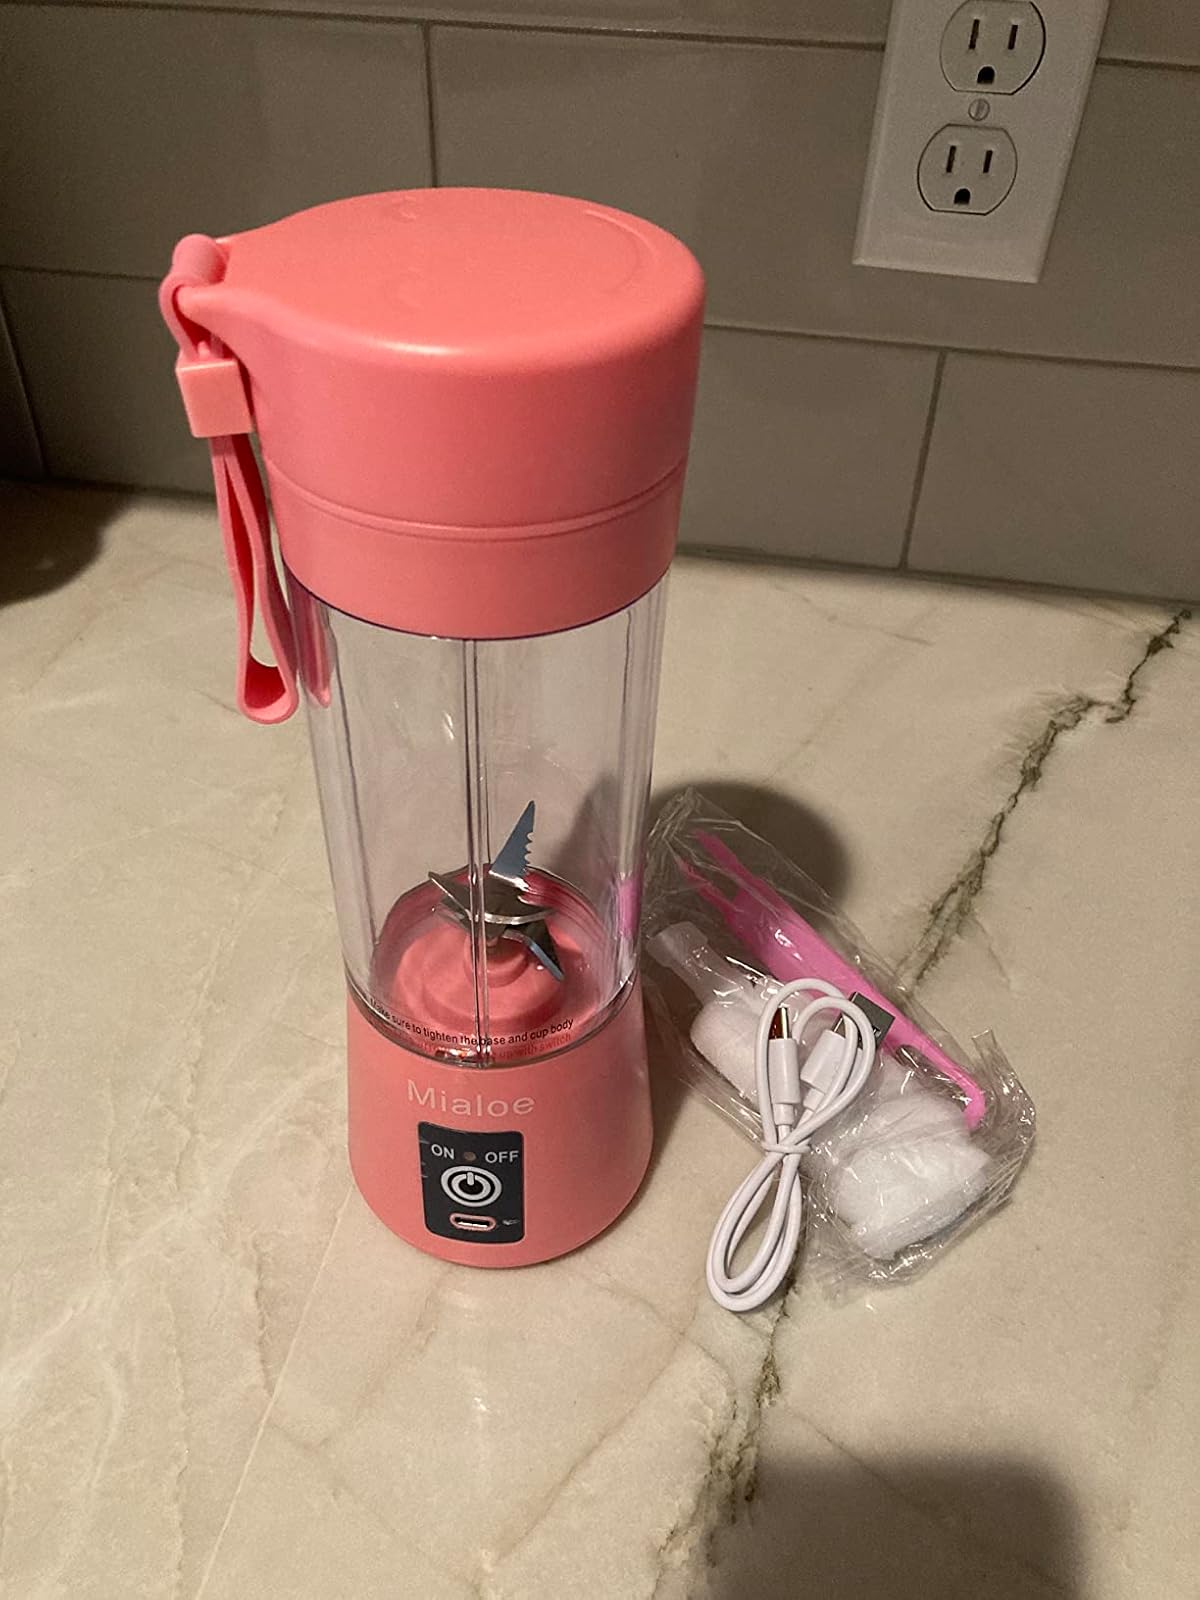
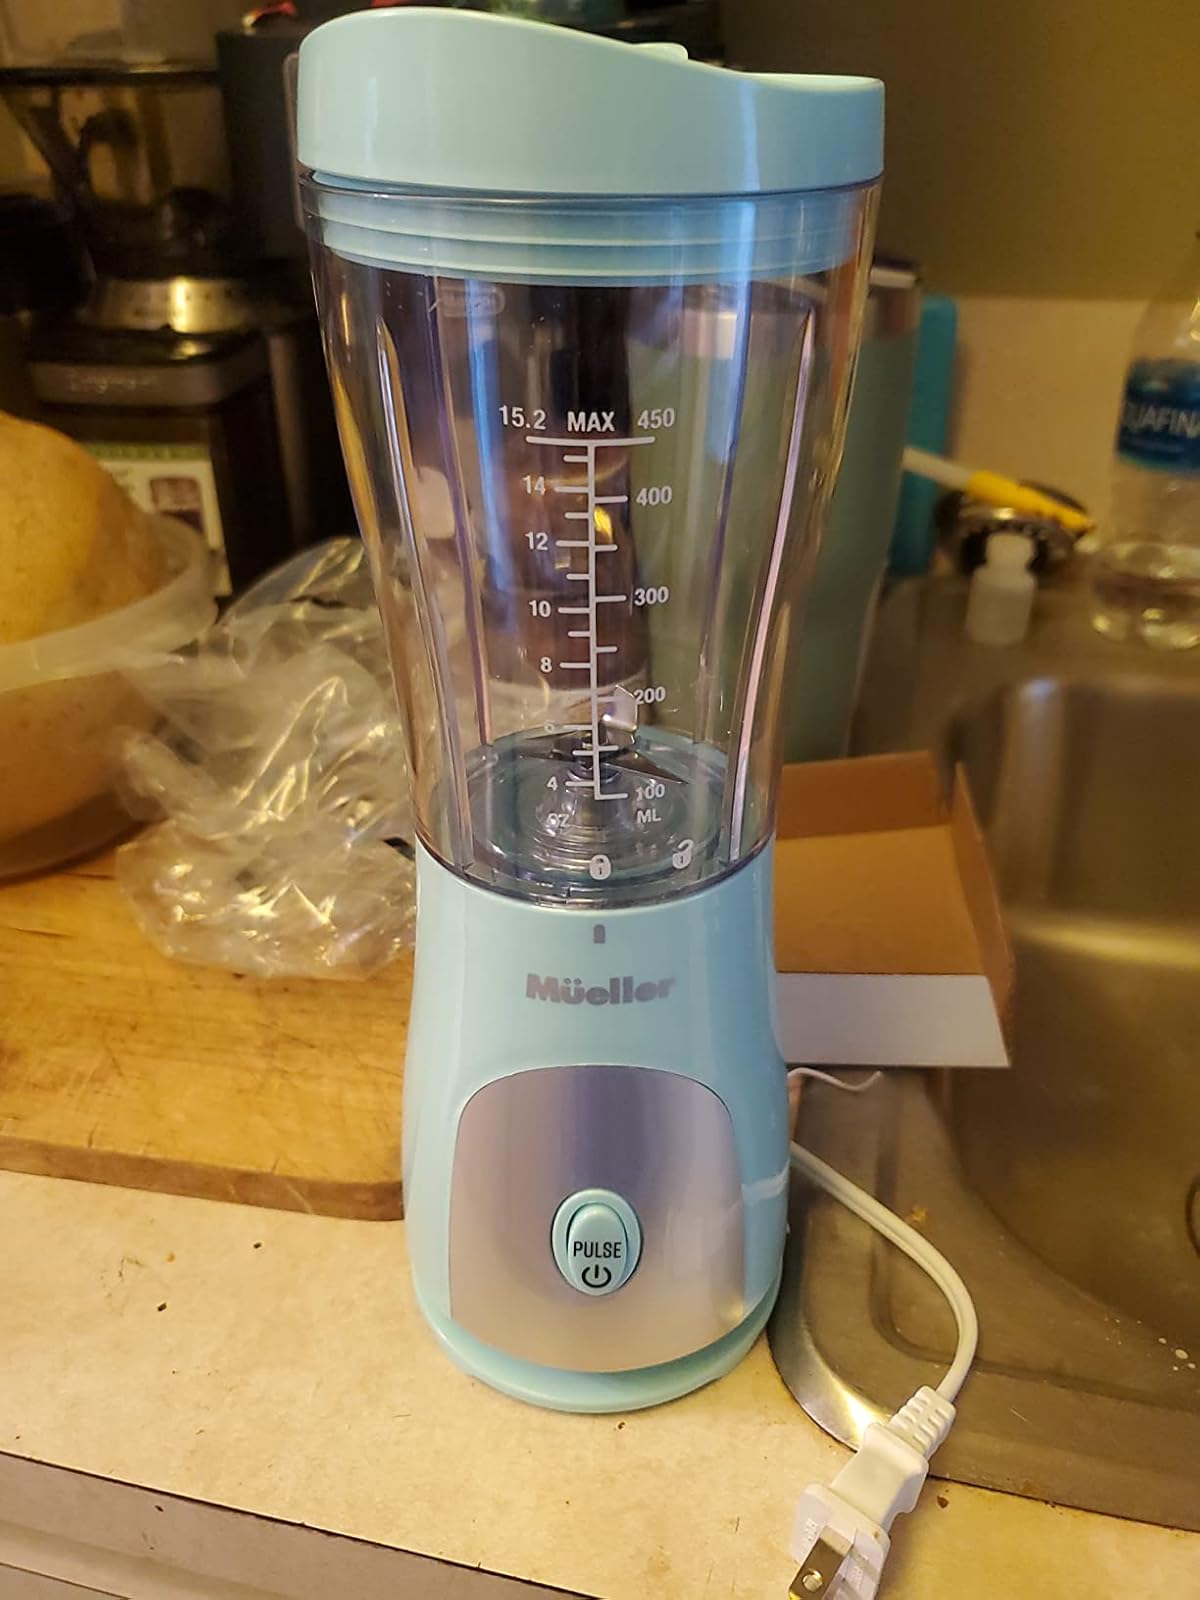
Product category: items_blender
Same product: no